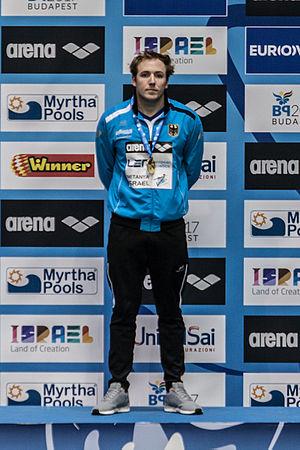
Marco Koch, né le 25 janvier 1990 à Darmstadt, est un nageur allemand spécialiste des épreuves de brasse. Il est sacré champion du monde sur 200 m brasse en 2015 à Kazan.